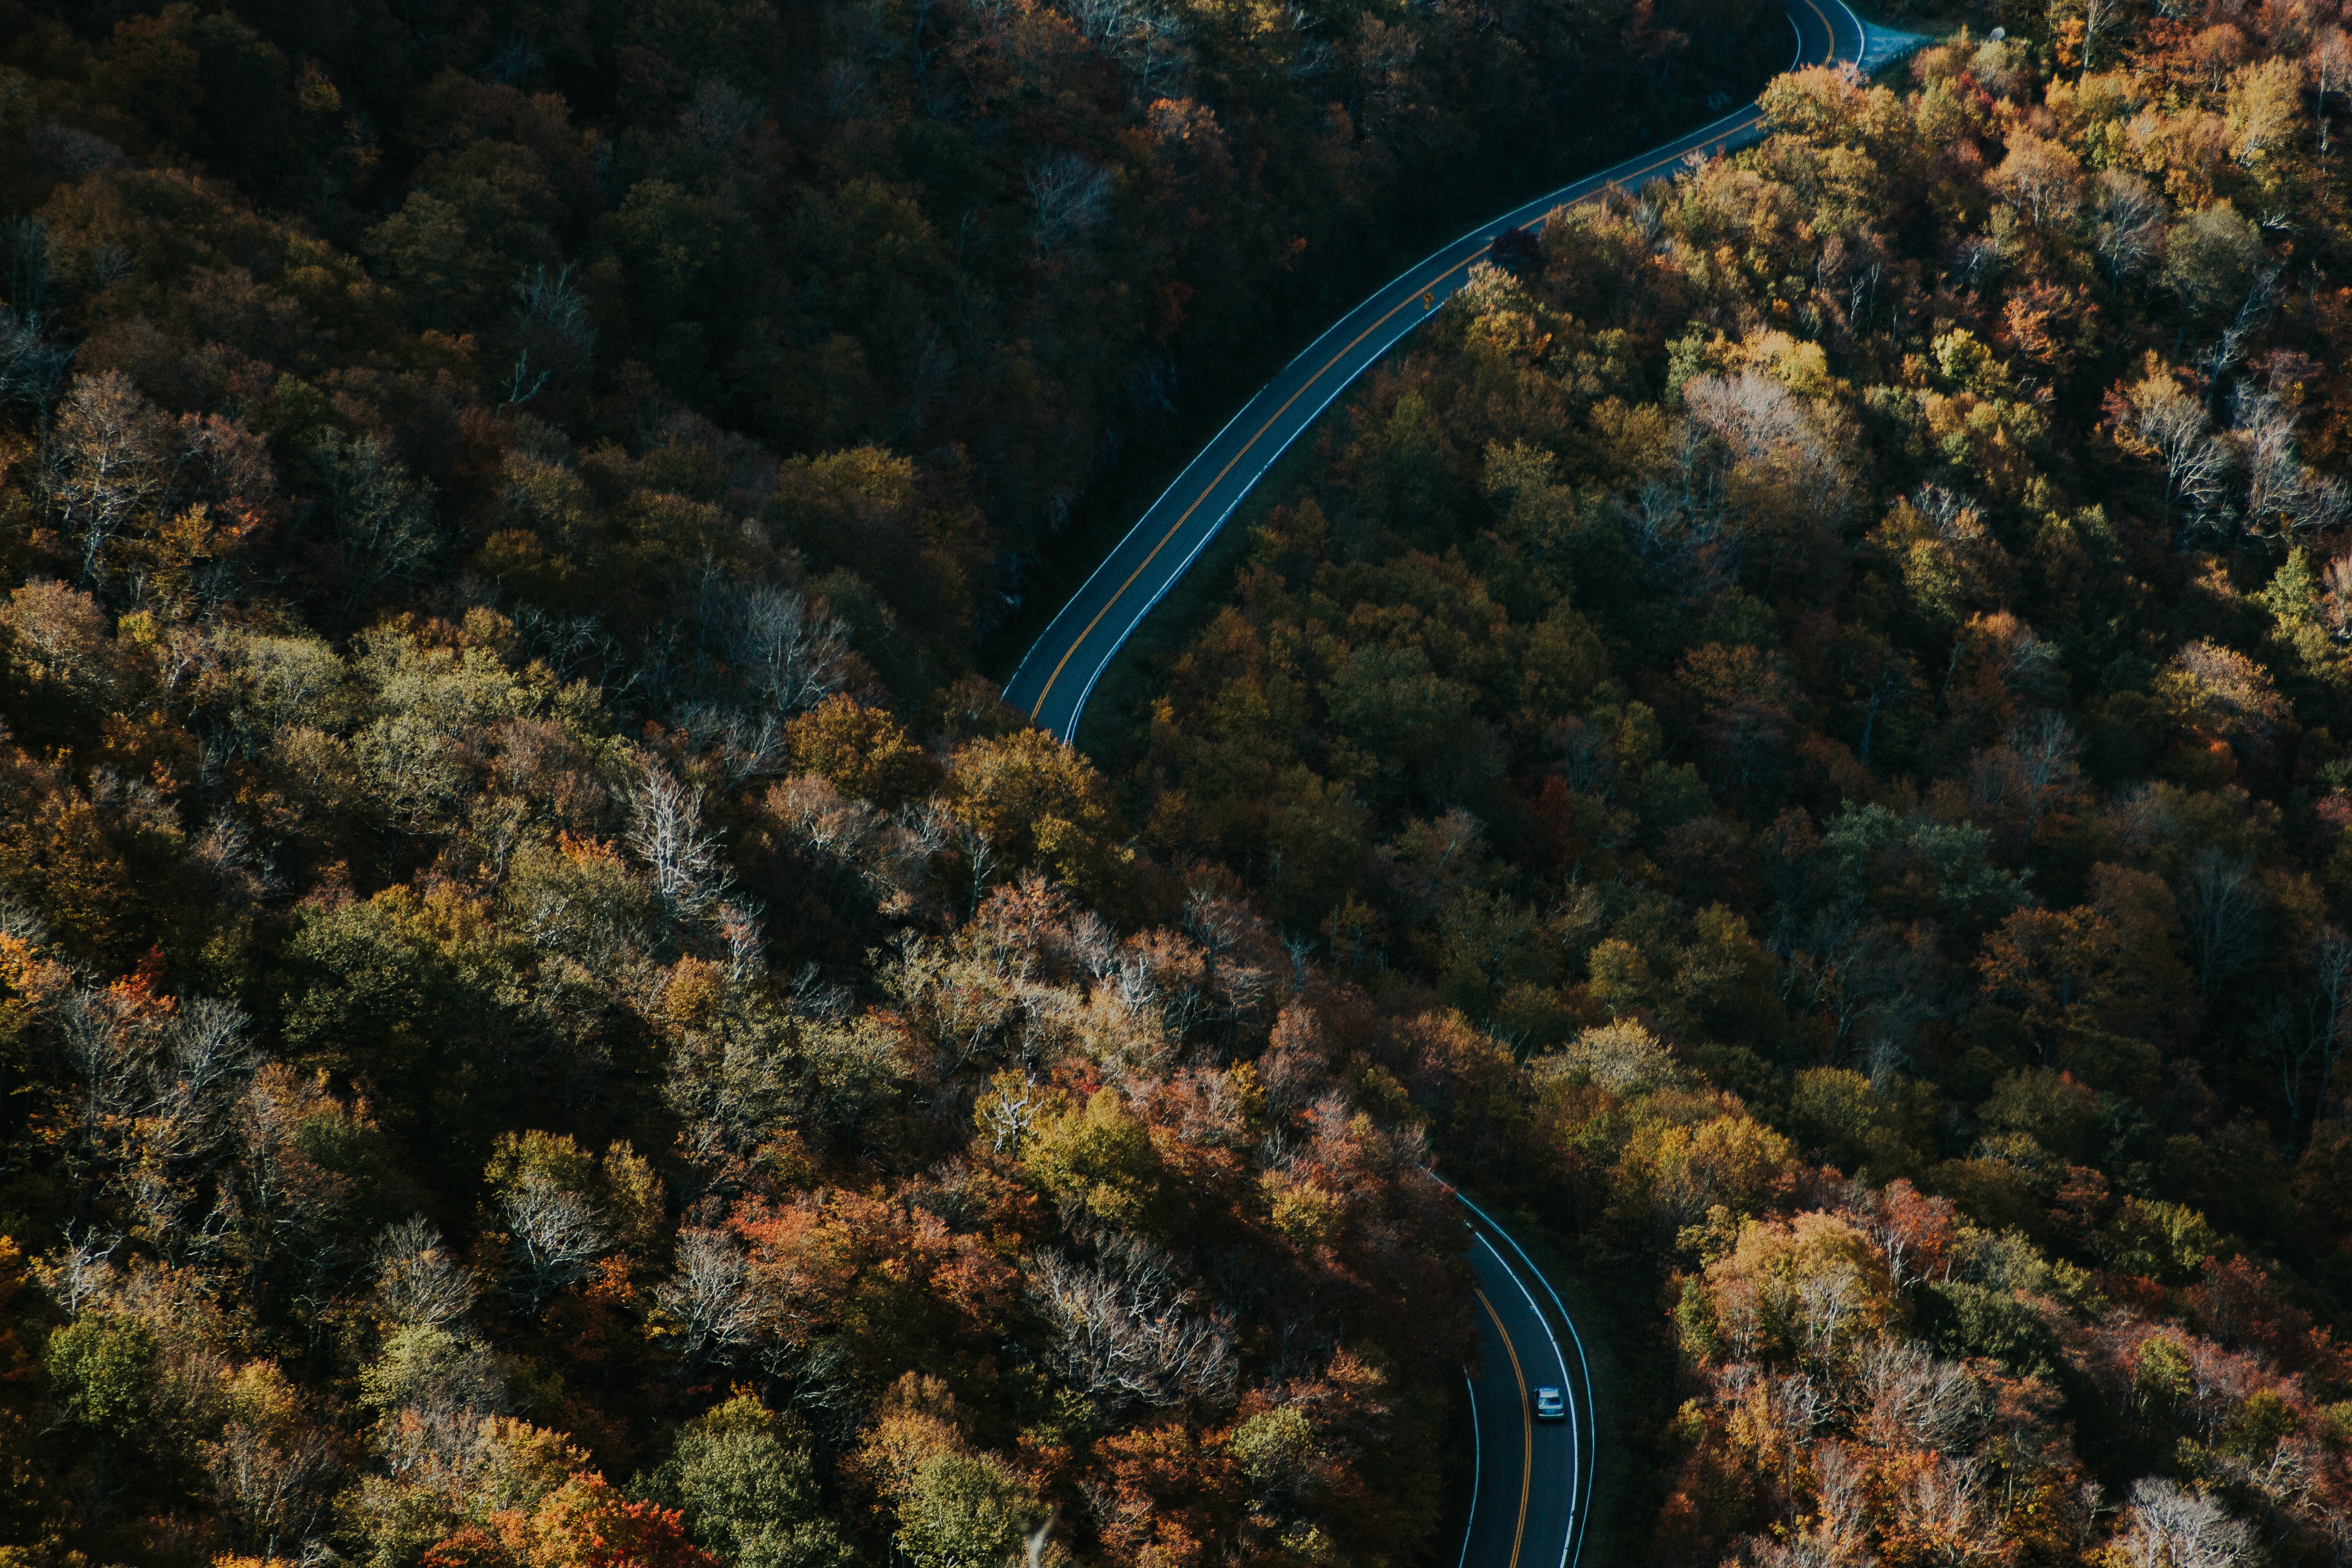
landscape, tree, water, forest, plant, sky, leaf, autumn, aerial photography, biome